Russell Churney

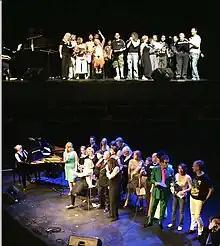
Performers in "The Lovely Russell" rehearsing (top) and performing (bottom).

Churney died of pancreatic cancer, aged 42. A memorial concert, "The Lovely Russell", was held in his honour on 29 June 2008, with performances by his friends or associates Barb Jungr, Sandi Toksvig, Fascinating Aïda, Julian Clary and many others. Sylvester McCoy donated one of his prop hats from his character in "Doctor Who". The proceeds of the concert went to Russell's favourite charities.